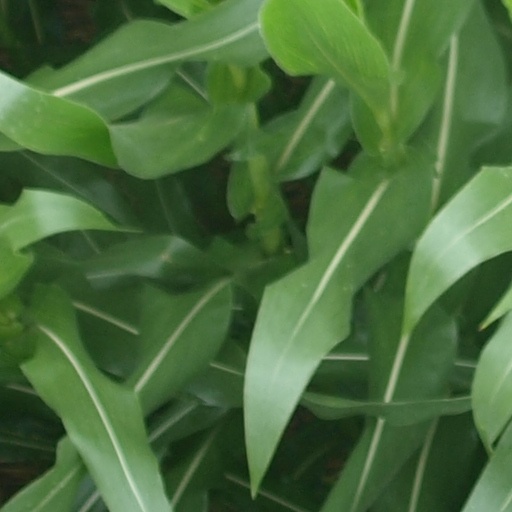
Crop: maize; corn